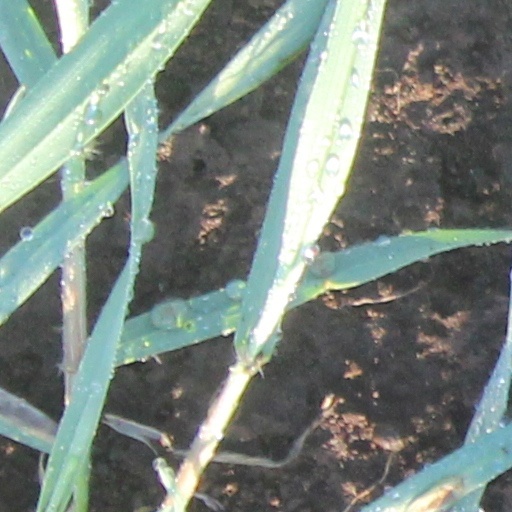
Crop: wheat